Gruffudd ap Cynan

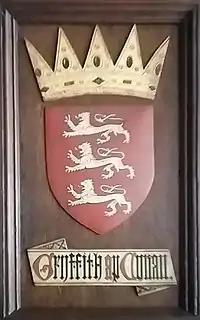
Gruffudd ap Cynan's Coats of Arms of Welsh King, Chirk Castle

According to Hywel Teifi Edwards, Gruffudd, according to legend, not only reformed the Welsh bardic tradition to accord with that of the Irish language bards but also sponsored an Eisteddfod at Caerwys during his reign as King of Gwynedd.